James S. Vlasto

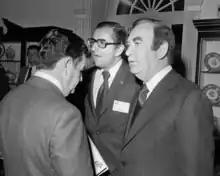
Governor Carey in 1973 with Press Secretary James Vlasto

In December 1963, lawyer Eugene T. Rossides, the All-American quarterback for Columbia University in the late 1940s and who served in high positions in the Eisenhower Administration was named campaign manager for the re-election campaign of Incumbent Republican U.S. Senator Kenneth B. Keating of NY. Rossides appointed Vlasto as traveling Press Officer.